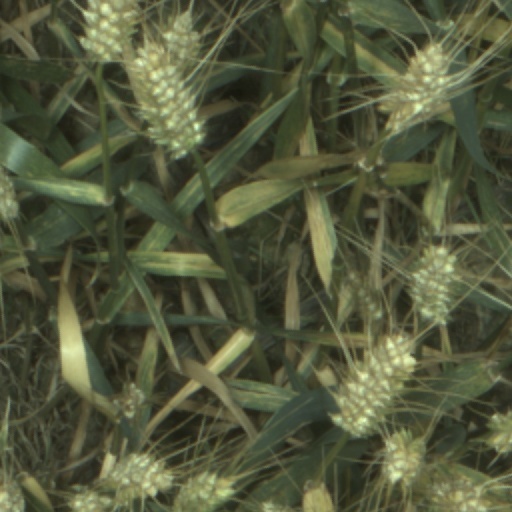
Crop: wheat